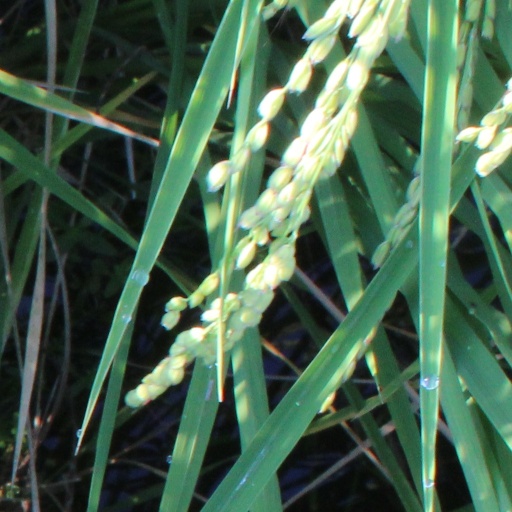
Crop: rice